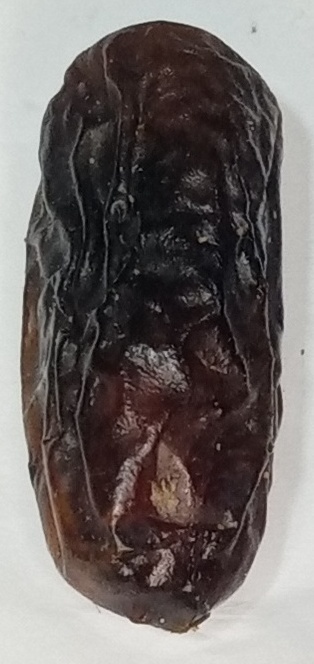
Variety: gajar
Size: medium
Grade: grade-2